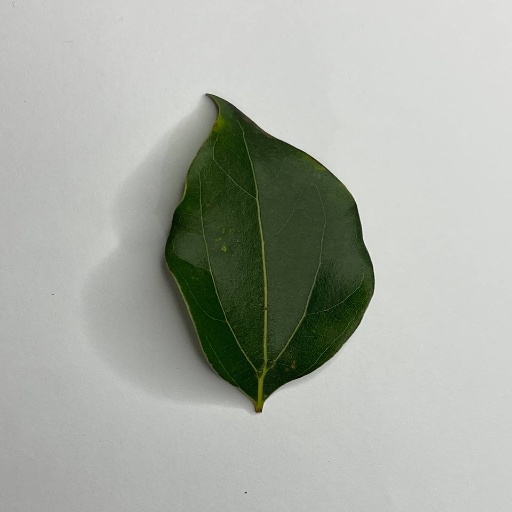
Species: Camphor
Leaf condition: Healthy Leaf